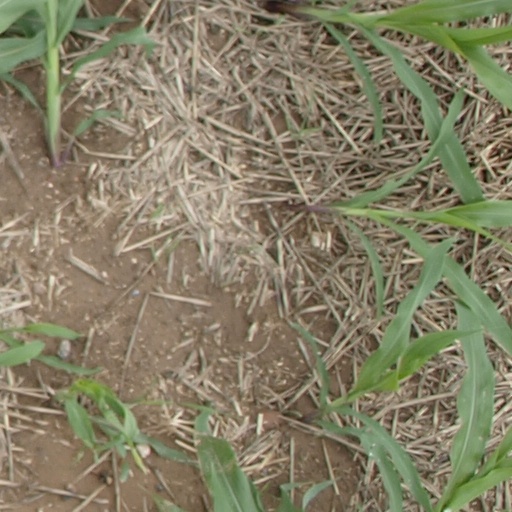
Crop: maize; corn